Parramatta River

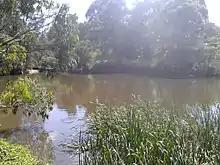
Headwaters of the Parramatta River

From its start at the confluence of Toongabbie Creek and Darling Mills Creek at North Parramatta, the river flows in a southerly direction through the grounds of Cumberland Hospital. Entering Parramatta Park, it then turns east and flows through the Parramatta CBD. Both banks are largely open to the public, with parkland and walkways, downstream to James Ruse Drive. The river is fed by a number of small creeks and stormwater drains.